115th Operations Group

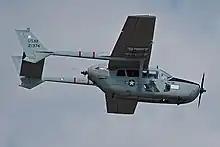
Air National Guard O-2 Skymaster

In 1974, the group, named the 115th Fighter-Interceptor Group since 1972, replaced its F-102s with the Cessna O-2A Skymaster forward air control aircraft and became the 115th Tactical Air Support Group. The O-2 was the military version of the Cessna 337 Skymaster, a high wing, twin-boom aircraft with a unique centerline pusher/tractor twin engine configuration. The O-2A was used in forward air control missions, often in conjunction with a ground forward air controller accompanied by a radio operator, maintenance, and driver (ROMAD) team. Its gaining command changed from Air Defense Command to Tactical Air Command. In January 1979 the group was inactivated and its components assigned directly to its parent 128th Tactical Air Support Wing.